Love & Hip Hop: Atlanta season 10

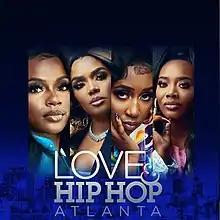
Cover used by the iTunes Store

The tenth season of the reality television series "" aired on VH1 from July 5, 2021 until November 21, 2022. The season was primarily filmed in Atlanta, Georgia. It is executive produced by Mona Scott-Young and Stephanie R. Gayle for Monami Productions and Lashan Browning, Donna Edge-Rachell, Paris Bauldwin, Daniel Wiener and Jamail Shelton for New Group Productions. Sitarah Pendelton and Phakiso Collins are executive producers for VH1.